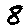
Label: 8